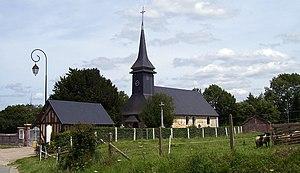
L'église Notre Dame de Notre-Dame-d'Épine (département Eure - 27, Haute Normandie) été bâtie au XVIème siècle.
Notre-Dame-d'Épine est une commune française située dans le département de l'Eure, en région Normandie.